2021 Road Race Showcase at Road America

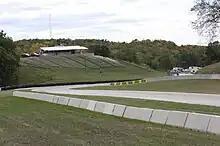
Road America, where the race was held.

International Motor Sports Association's (IMSA) president John Doonan confirmed the race was part of the schedule for the 2021 IMSA SportsCar Championship (IMSA SCC) in September 2020. It was the eighth consecutive year it was part of the IMSA SportsCar Championship. The 2021 Road Race Showcase at Road America was the eighth of twelve scheduled sports car races of 2021 by IMSA, and it was the fifth round held as part of the WeatherTech Sprint Cup. The race was held at the fourteen-turn Road America in Elkhart Lake, Wisconsin on August 8, 2021.